Russian State Geological Prospecting University

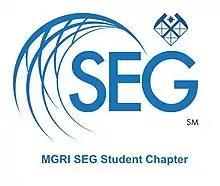

The Society of Exploration Geophysicists (SEG) is a global not-for-profit organization with a mission of connecting the world of applied geophysics. MGRI has an official chapter of SEG. Inspiring the geophysicists of today and tomorrow, SEG 's long-standing tradition of excellence in education, professional development, new business generation, and engagement cultivates a unique community platform that encourages collaboration and thought leadership for the advancement of geophysical science around the world.